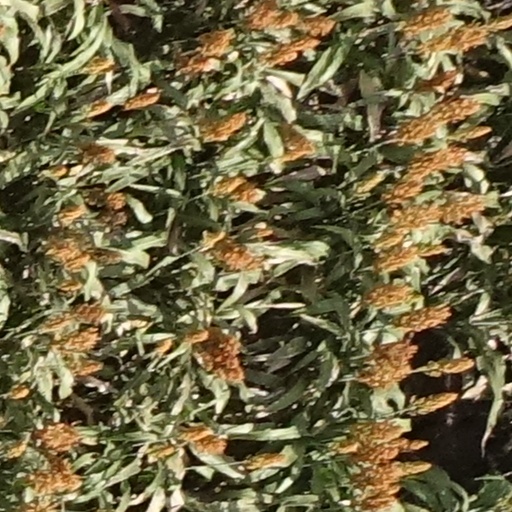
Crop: sorghum